The Daughter Also Rises

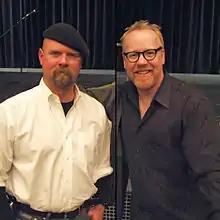
The hosts of "MythBusters", Jamie Hyneman (left) and Adam Savage, guest starred in the episode.

The episode was written by Rob LaZebnik. It parodies the Discovery Channel program "MythBusters", in which hosts and special effects experts Adam Savage and Jamie Hyneman test the validity of different myths. Both Savage and Hyneman guest starred in the episode as themselves, hosting the "MythCrackers" program that Bart and Milhouse watch. Canadian actor Michael Cera guest starred in the episode as the voice of Nick. Executive producer Al Jean described the character as a boy who charms Lisa, but she realizes that he is less than expected.